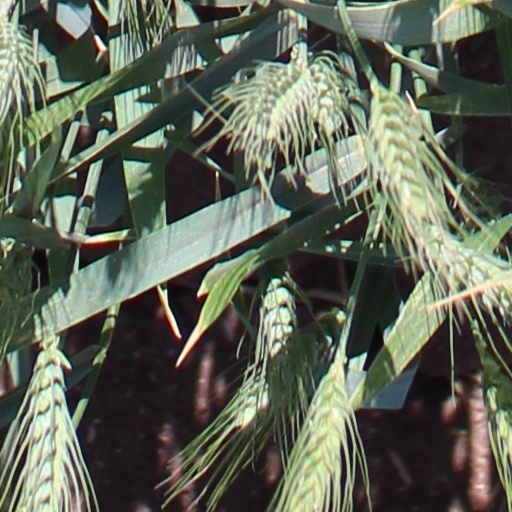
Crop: wheat